Boeing C-32

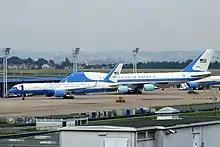
A C-32A dwarfed by a VC-25A at Paris-Orly Airport, 2009

The C-32A is the military designation for the Boeing 757-2G4, a variant of the Boeing 757-200, a mid-size, narrow-body twin-engine jet airliner—that has been modified for government VIP transport use, including a change to a forty-five-passenger interior and military avionics. A contract was awarded in August 1996 for four aircraft supplemented by the smaller C-37A and later C-40 Clipper to replace the aging fleet of VC-137 aircraft. The first plane was delivered to the 89th Airlift Wing at Andrews Air Force Base, Maryland in late June 1998. Additional aircraft were acquired later.